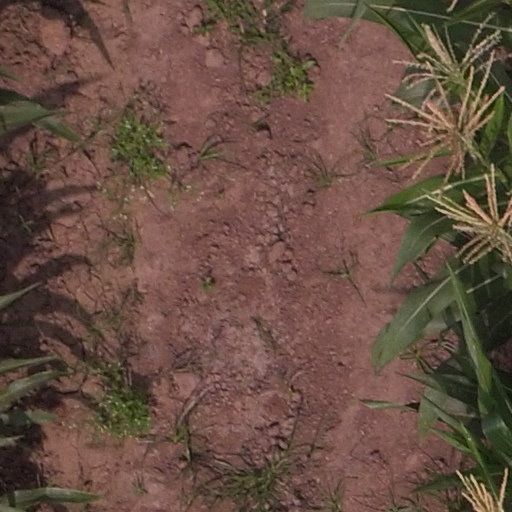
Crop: maize; corn